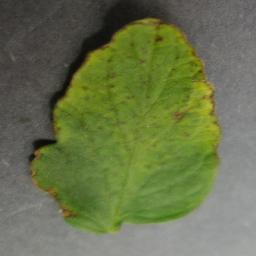
Label: Tomato___Tomato_Yellow_Leaf_Curl_Virus